Sky position (RA, Dec in degrees): 59.391, -6.093
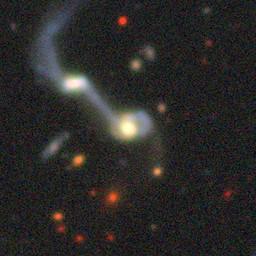
Galaxy morphology: Merging Galaxies